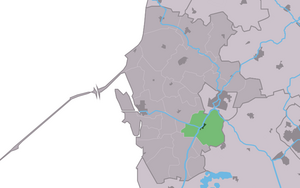
Tjerkwerd est un village de la commune néerlandaise de Súdwest Fryslân, dans la province de Frise. Son nom en frison est Tsjerkwert.